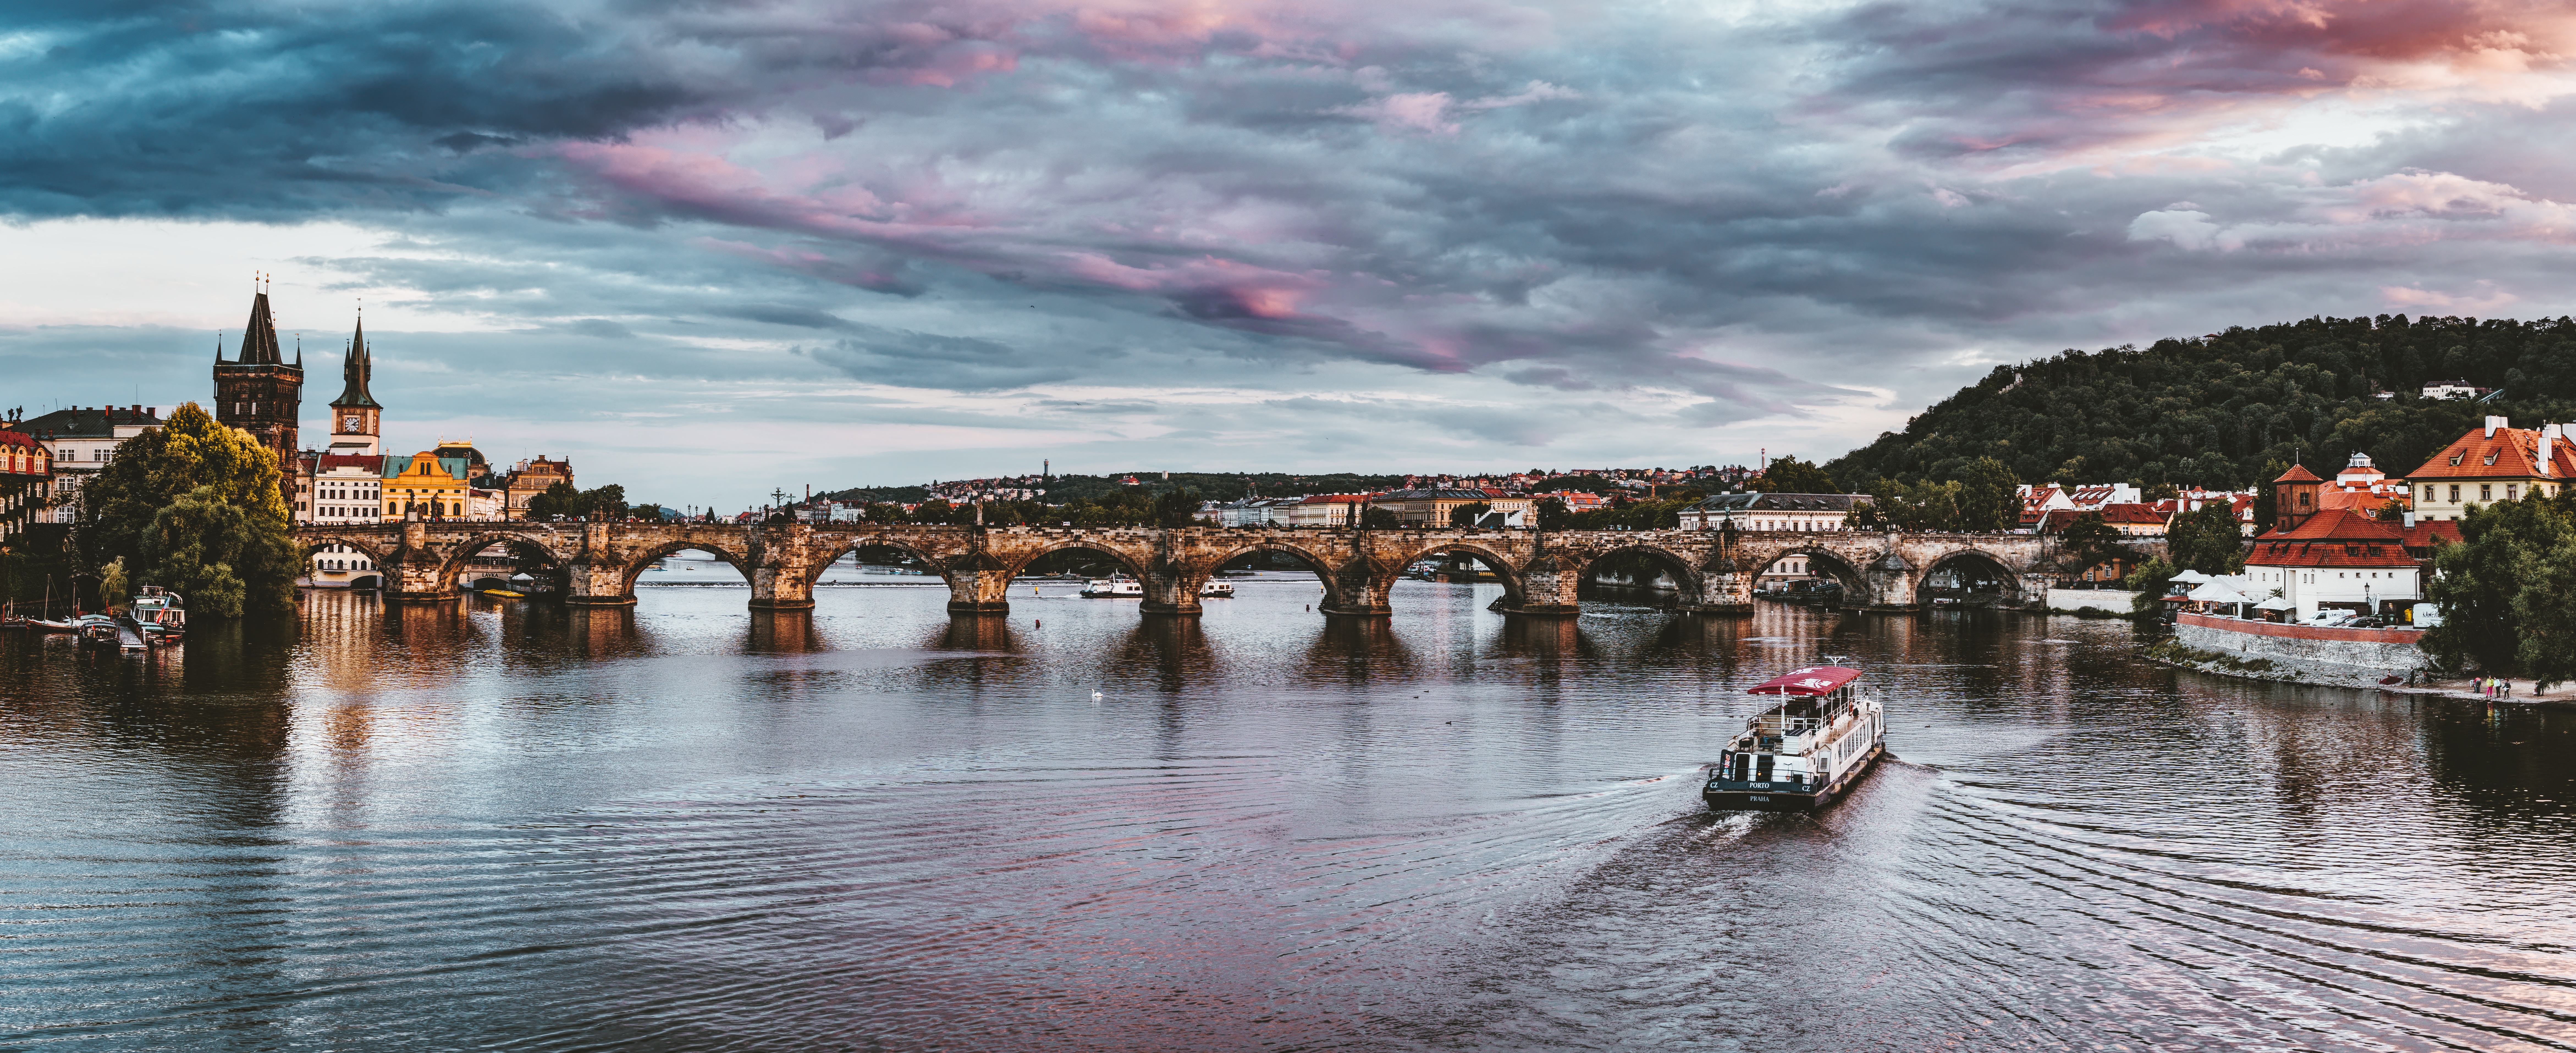
prague, czech republic, sunset, city, charles bridge, moldova, river, water, boat, beautiful, abendstimmung, architecture, dusk, skyline, cityscape, landmark, wallpaper, background, panorama, waterway, sky, cloud, reflection, town, bank, canal, evening, tourist attraction, lake, bridge, tourism, meteorological phenomenon, landscape, tree